Barneville-Carteret

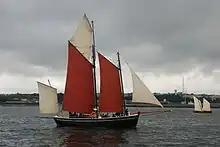
The "Neire maôve".

Barneville-Carteret has twinning associations with: